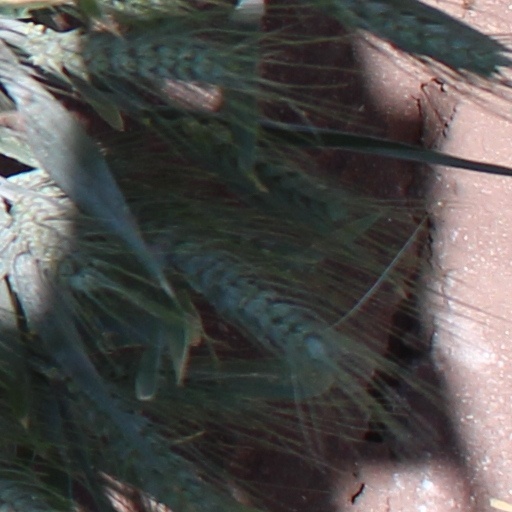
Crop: wheat